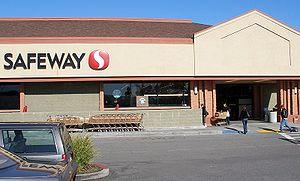
Safeway, est une chaîne de supermarchés en Amérique du Nord. En décembre 2007, on comptait 1743 magasins répartis sur l'Ouest et le Centre des États-Unis, ainsi que dans l'Ouest canadien. Son siège est situé à Pleasanton, en Californie. Safeway est le dixième revendeur des États-Unis.